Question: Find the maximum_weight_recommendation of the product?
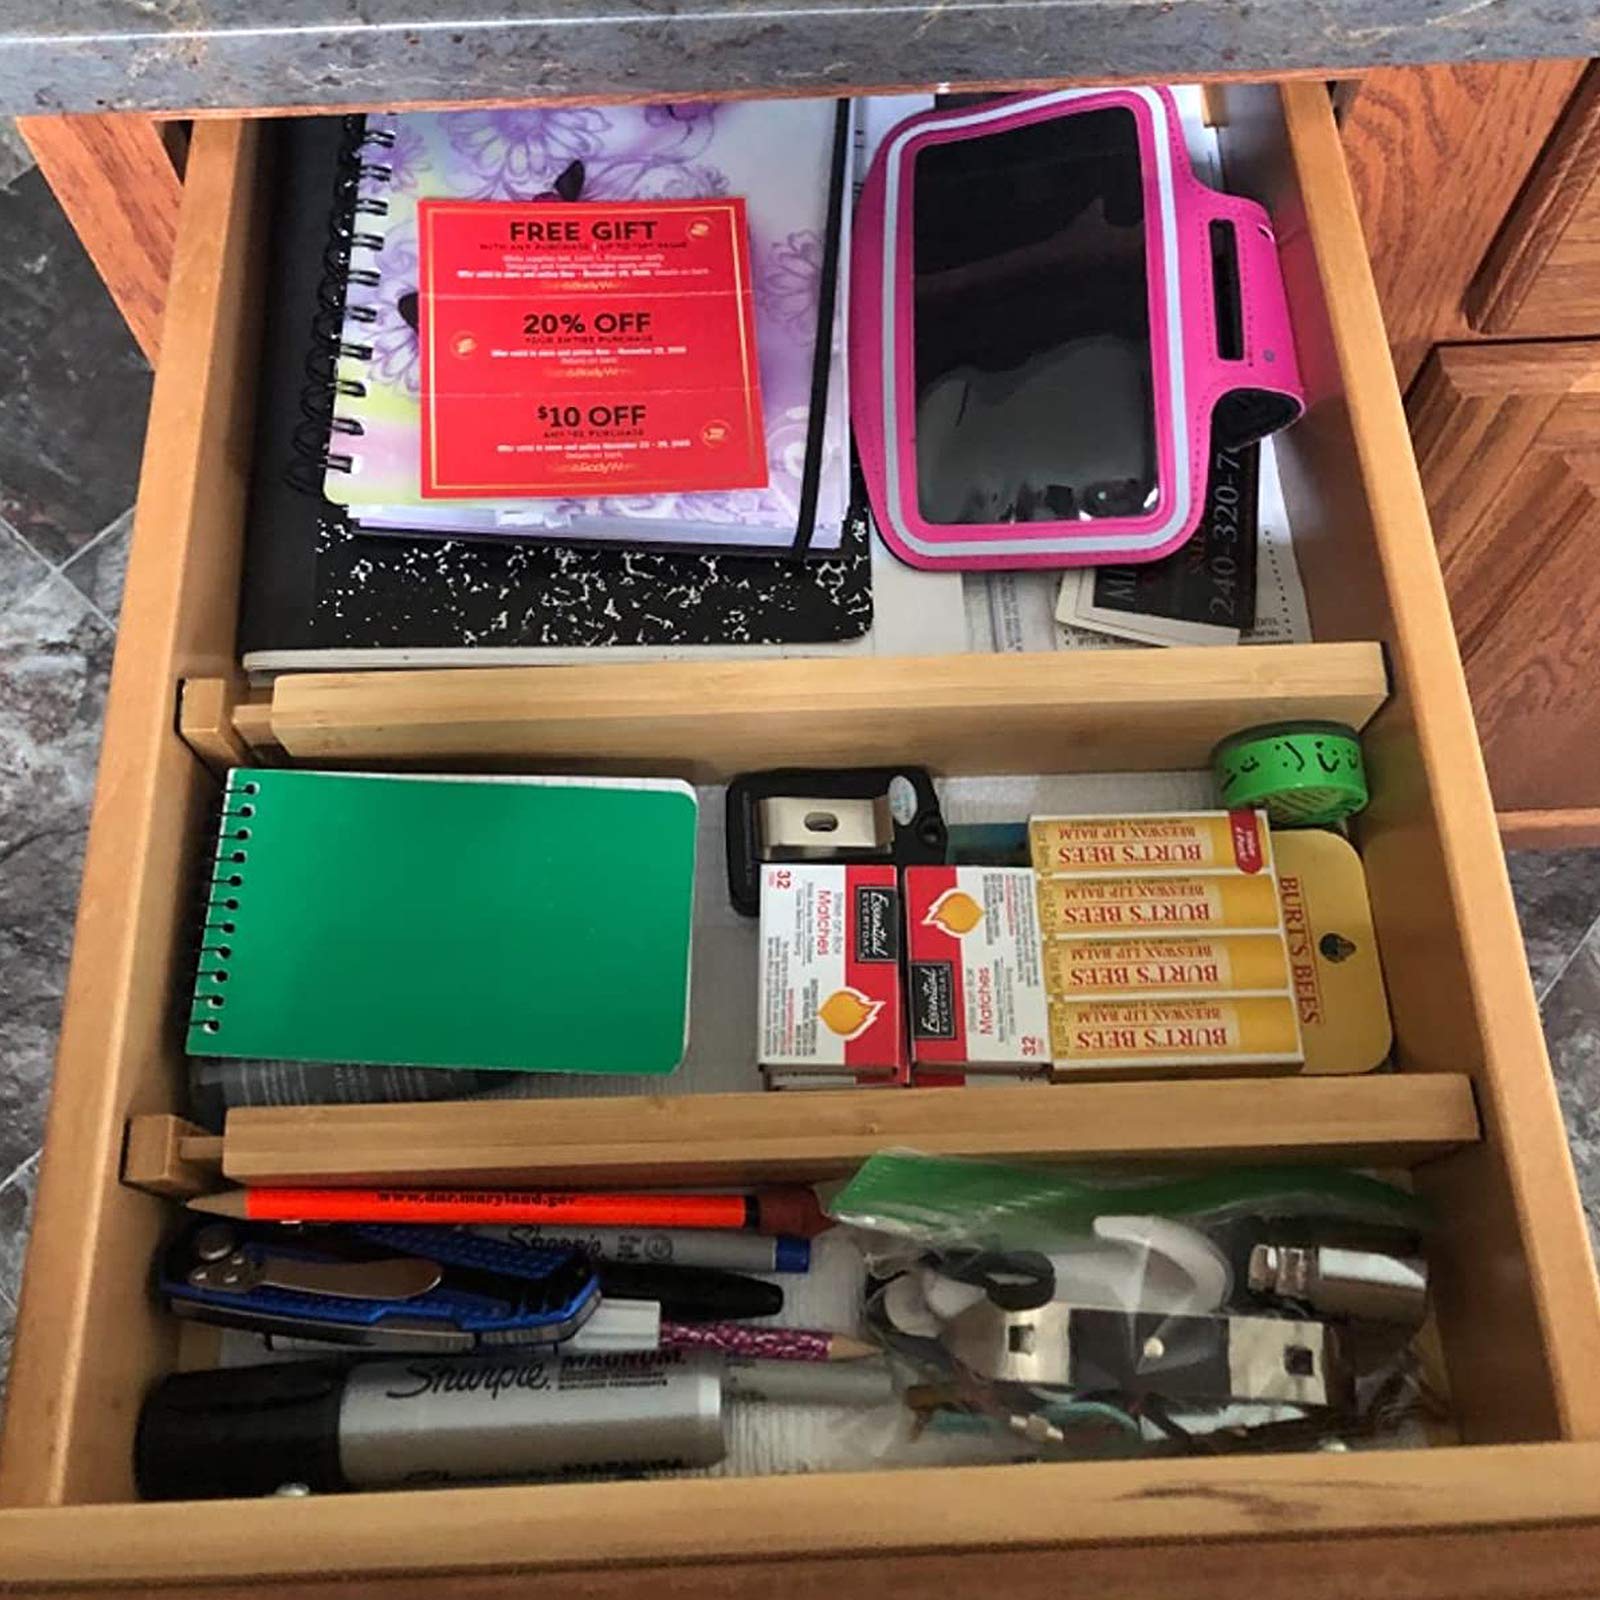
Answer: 240.0 ounce